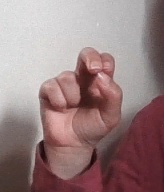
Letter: gaaf